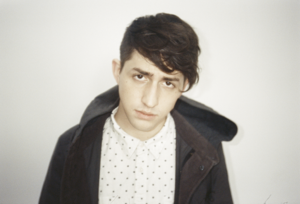
Porter Robinson
Porter Weston Robinson er en amerikansk musikproducer.